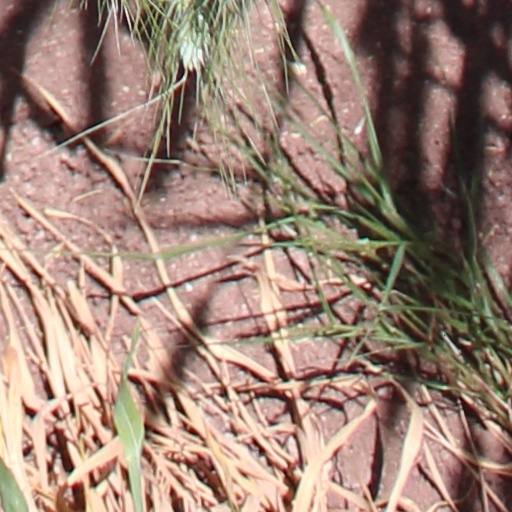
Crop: wheat